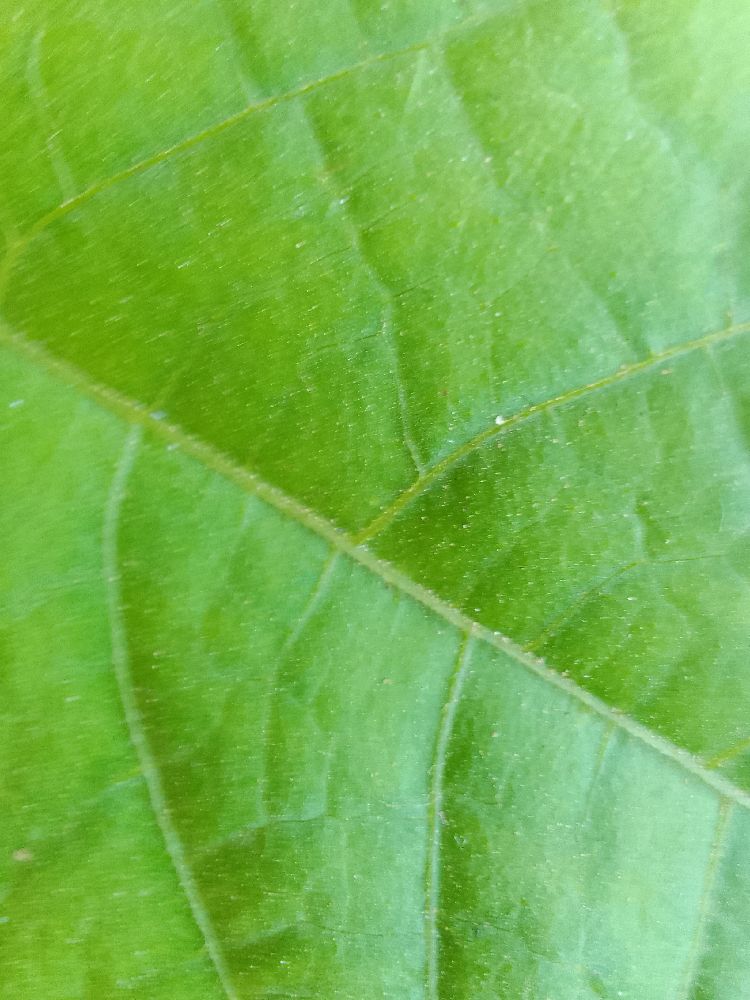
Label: healthy